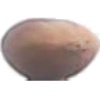
Label: hazelnut